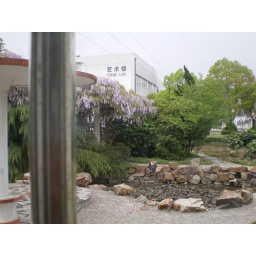
some local boys were fishing in that water this morning with a stick and a plastic bag